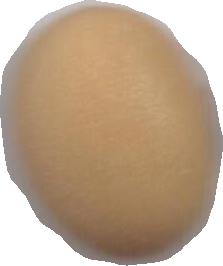
Variety: Anjasmoro